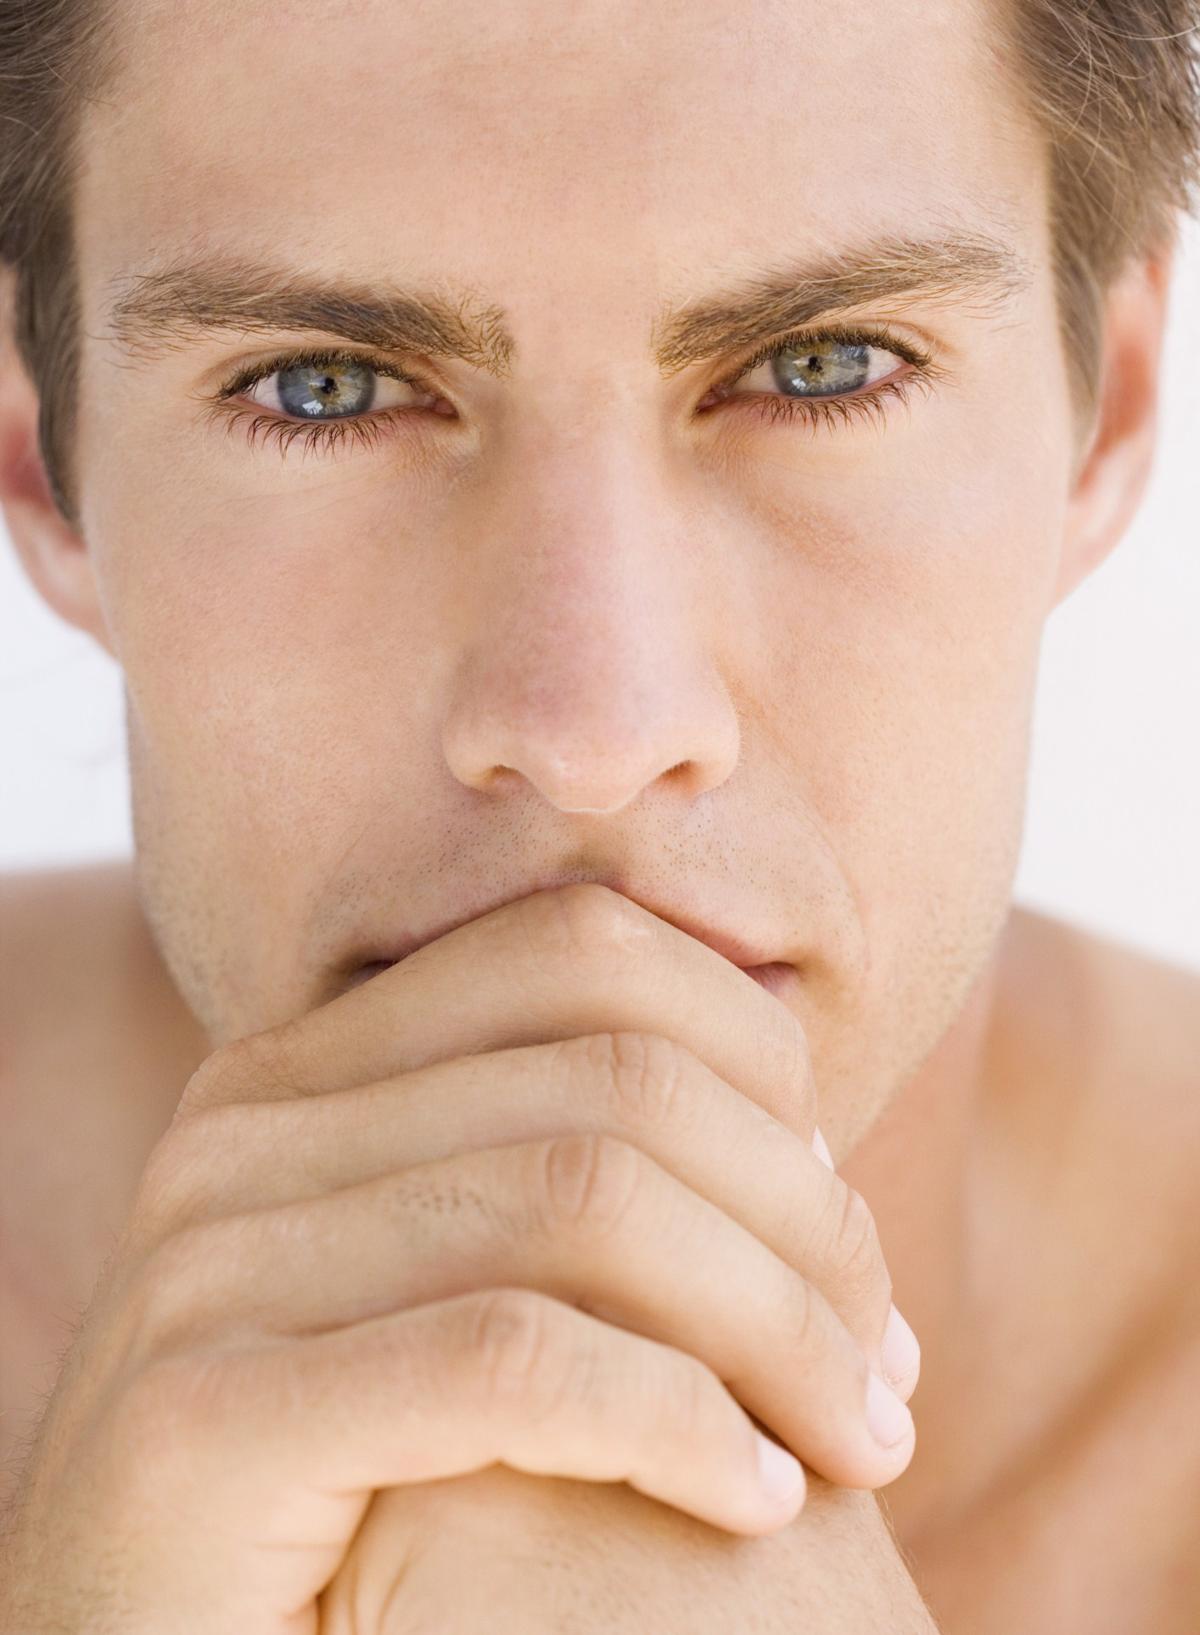
Gender: men